HIV/AIDS in Tanzania

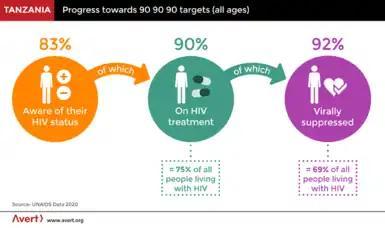
Tanzania progress towards 90-90-90 target

In December 2013, UNAIDS supported regions and countries led efforts to establish new targets for HIV treatment which were to be scaled up beyond 2015 after the deadline of 2011 targets and commitments of Political Declaration of HIV and AIDS. It was agreed by 2020, 90% of all the people living with HIV/AIDS knows their status, 90% of all the people diagnosed with HIV/AIDS receive sustained antiretroviral therapy and 90% of all the people receiving antiretroviral therapy have viral suppression.